Jack Wilshere

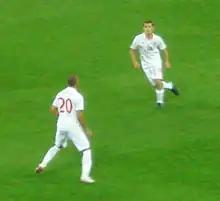
Wilshere (right) making his England debut against Hungary in 2010

On 7 August 2010, Wilshere was called up to the England senior team for the first time for their friendly against Hungary. He made his England debut in the match played on 11 August 2010, coming on as an 83rd-minute substitute for Steven Gerrard. This made him the 10th-youngest player ever to play for England, at the age of 18 years and 222 days.